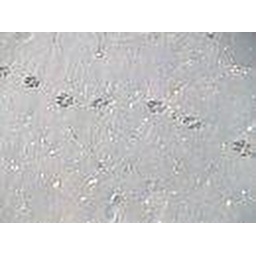
dog prints in the sand at the beach